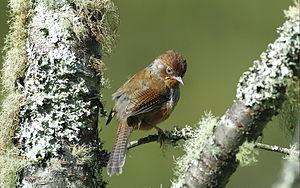
Le genre Actinodura comprend 7 espèces de petits passereaux asiatiques appelés actinodures ou Sibias.